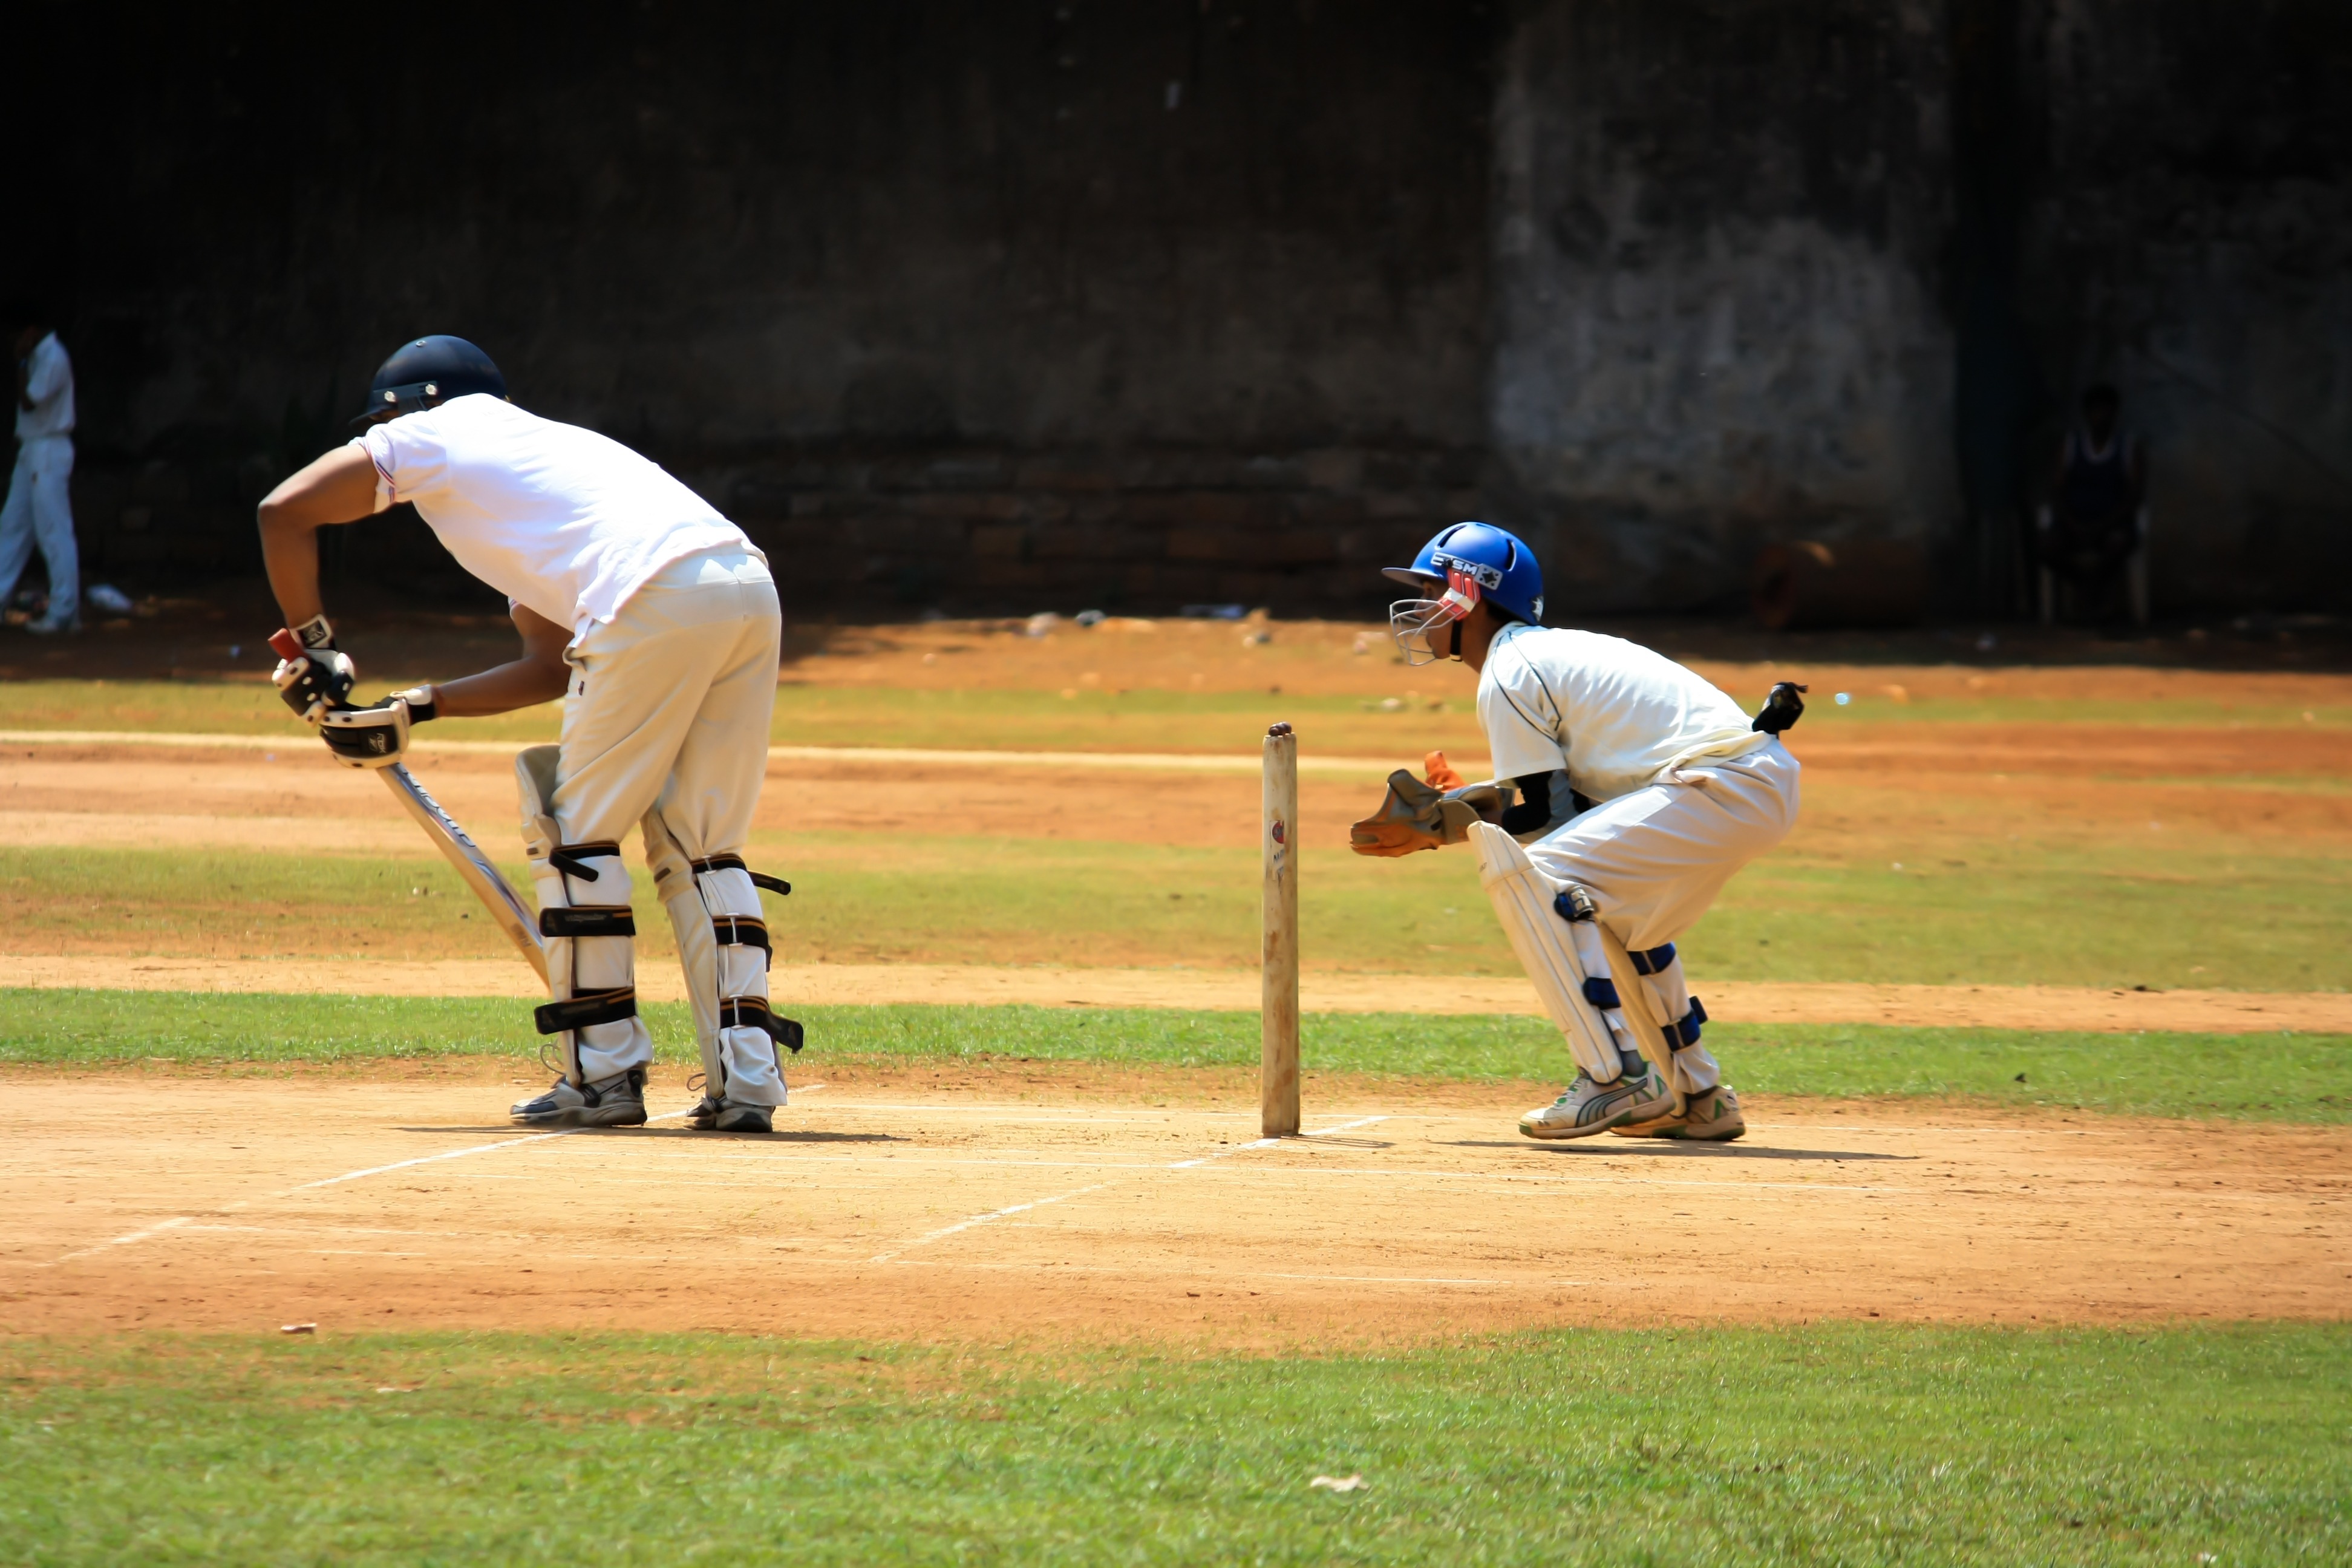
baseball, field, stump, baseball field, pitch, cricket, sports, pitcher, practice, defence, baseball player, ball game, team sport, infielder, college baseball, bat and ball games, baseball positions, college softball, cricketer, wicketkeeper